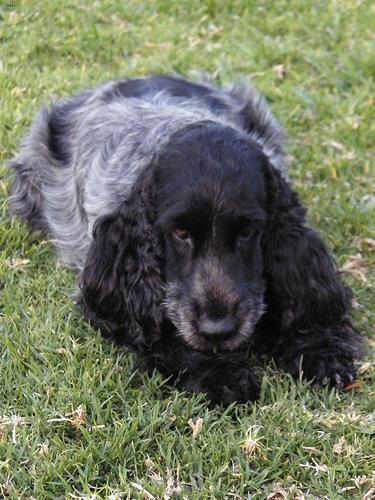
english cocker spaniel